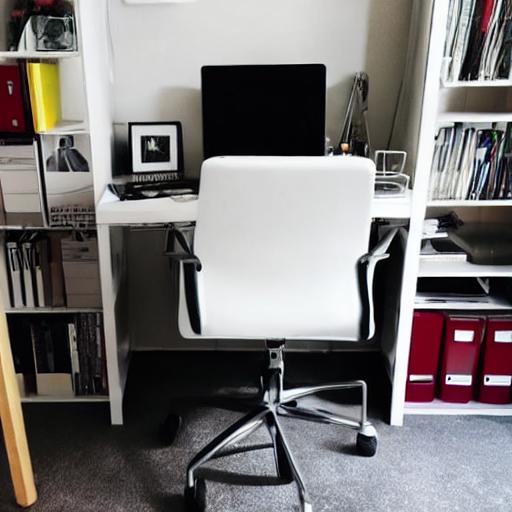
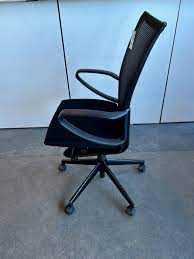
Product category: items_chair
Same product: no